Shwe Nabay

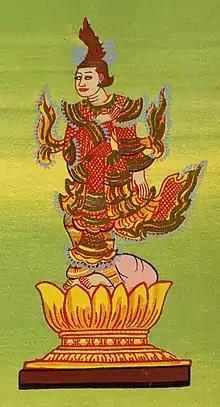
Shwe Nabay Nat

Shwenabay, also known as Shwe Nabe Nat or Naga Medaw, is one of the 37 official nats in the Burmese pantheon of spirits. According to popular beliefs, she was a beautiful woman from Mindon City, located west of Sarat City, who married a Naga spirit. One account states that after consummating her marriage with the Naga, she died of a heart attack. Another version claims that she died of a broken heart after her husband deserted her.